Forest industry in Finland

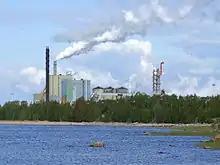
StoraEnso paper mill, Kemi, Veitsiluoto

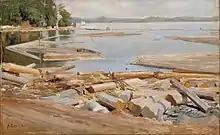
"Tukkilautta" (Log Raft), by Albert Edelfelt (1886). In the collection of the Finnish National Gallery.

Forest industry in Finland consists of mechanical (timber) and chemical (paper and pulp) forest industry. Finland is one of the world's largest producer of pulp, paper and cardboard and one of Europe's largest producers of sawn timber. The forest industry directly and indirectly employs approximately 160,000 people in Finland. The industry's multiplier effects extend broadly into surrounding society.